Turks in the Netherlands

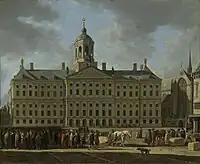
Gerrit Berckheyde's 1672 painting, "The Town Hall on Dam Square", depicting a Turk in the foreground with two Jewish men and a Dutchman at the Royal Palace of Amsterdam

The first Turkish settlers in the Netherlands dates back to the 16th century, when Ottoman Turkish traders settled in many Dutch and Flemish trading towns. The English traveller Andrew Marvell referred to the Netherlands as "the place for Turk, Christian, heathen, Jew; staple place for sects and schisms" due to the religious freedom and the large number of different religious groups there. References to the Ottoman state and Islamic symbolism were also frequently used within 16th century Dutch society itself, most notably in Protestant speeches called "hagenpreken", and in the crescent-shaped medals of the Geuzen, bearing the inscription "Rather Turkish than Papists". When Dutch forces broke through the Spanish siege of Leiden in 1574, they carried with them Turkish flags into the city. During the Siege of Sluis in Zeeland in 1604, 1,400 Turkish slaves were freed by Maurice of Orange from captivity by the Spanish army. The Turks were declared free people and the Dutch state paid for their repatriation. To honour the resistance of the Turkish slaves, Prince Maurice named a local embankment "Turkeye".